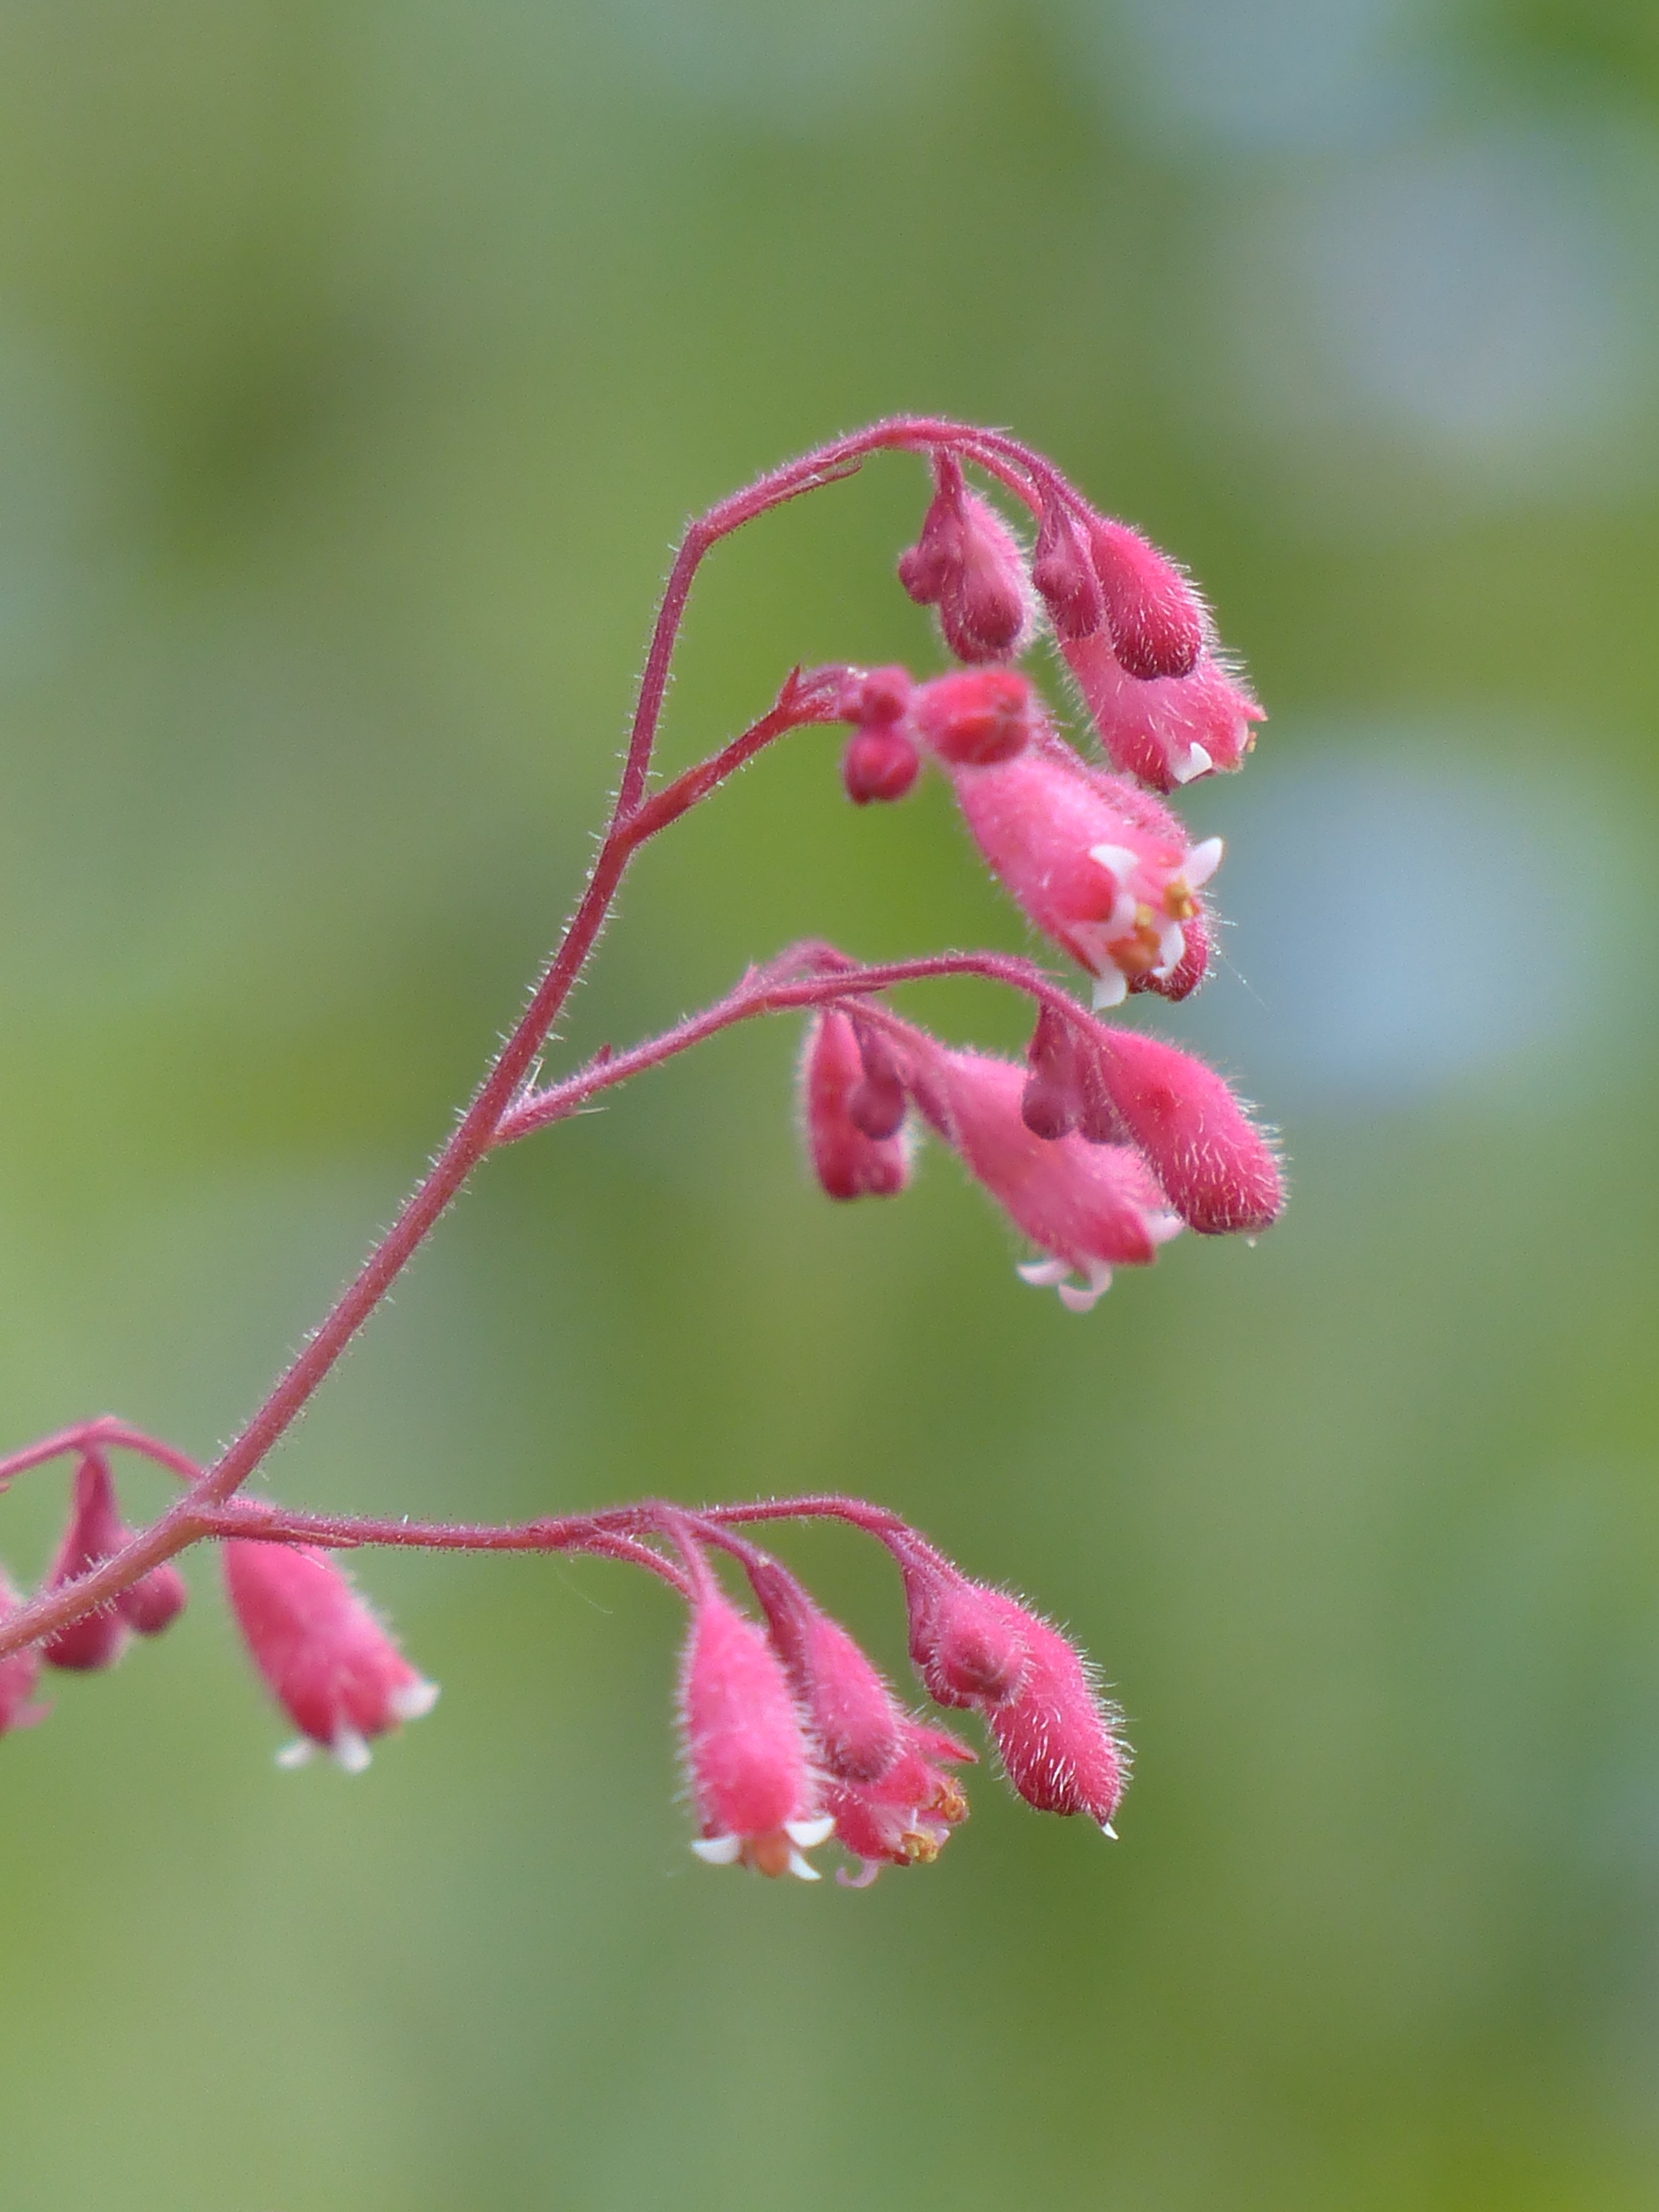
blossom, plant, leaf, flower, purple, petal, bloom, bell, high, red, herb, produce, botany, pink, flora, wildflower, close up, long, shrub, hairy, hairs, style, flower garden, ornamental shrub, bees, filigree, reddish, macro photography, ornamental plant, scarlet, flowering plant, schnittblume, saxifragaceae, rock crushing plant, gartenstaude, coral bells, heuchera, heuchera sanguinea, rock plants, heuchera brizoides, bronze bells, plant stem, land plant, light red, red laminated silbergl ckchen, farm garden plant, shadow tree